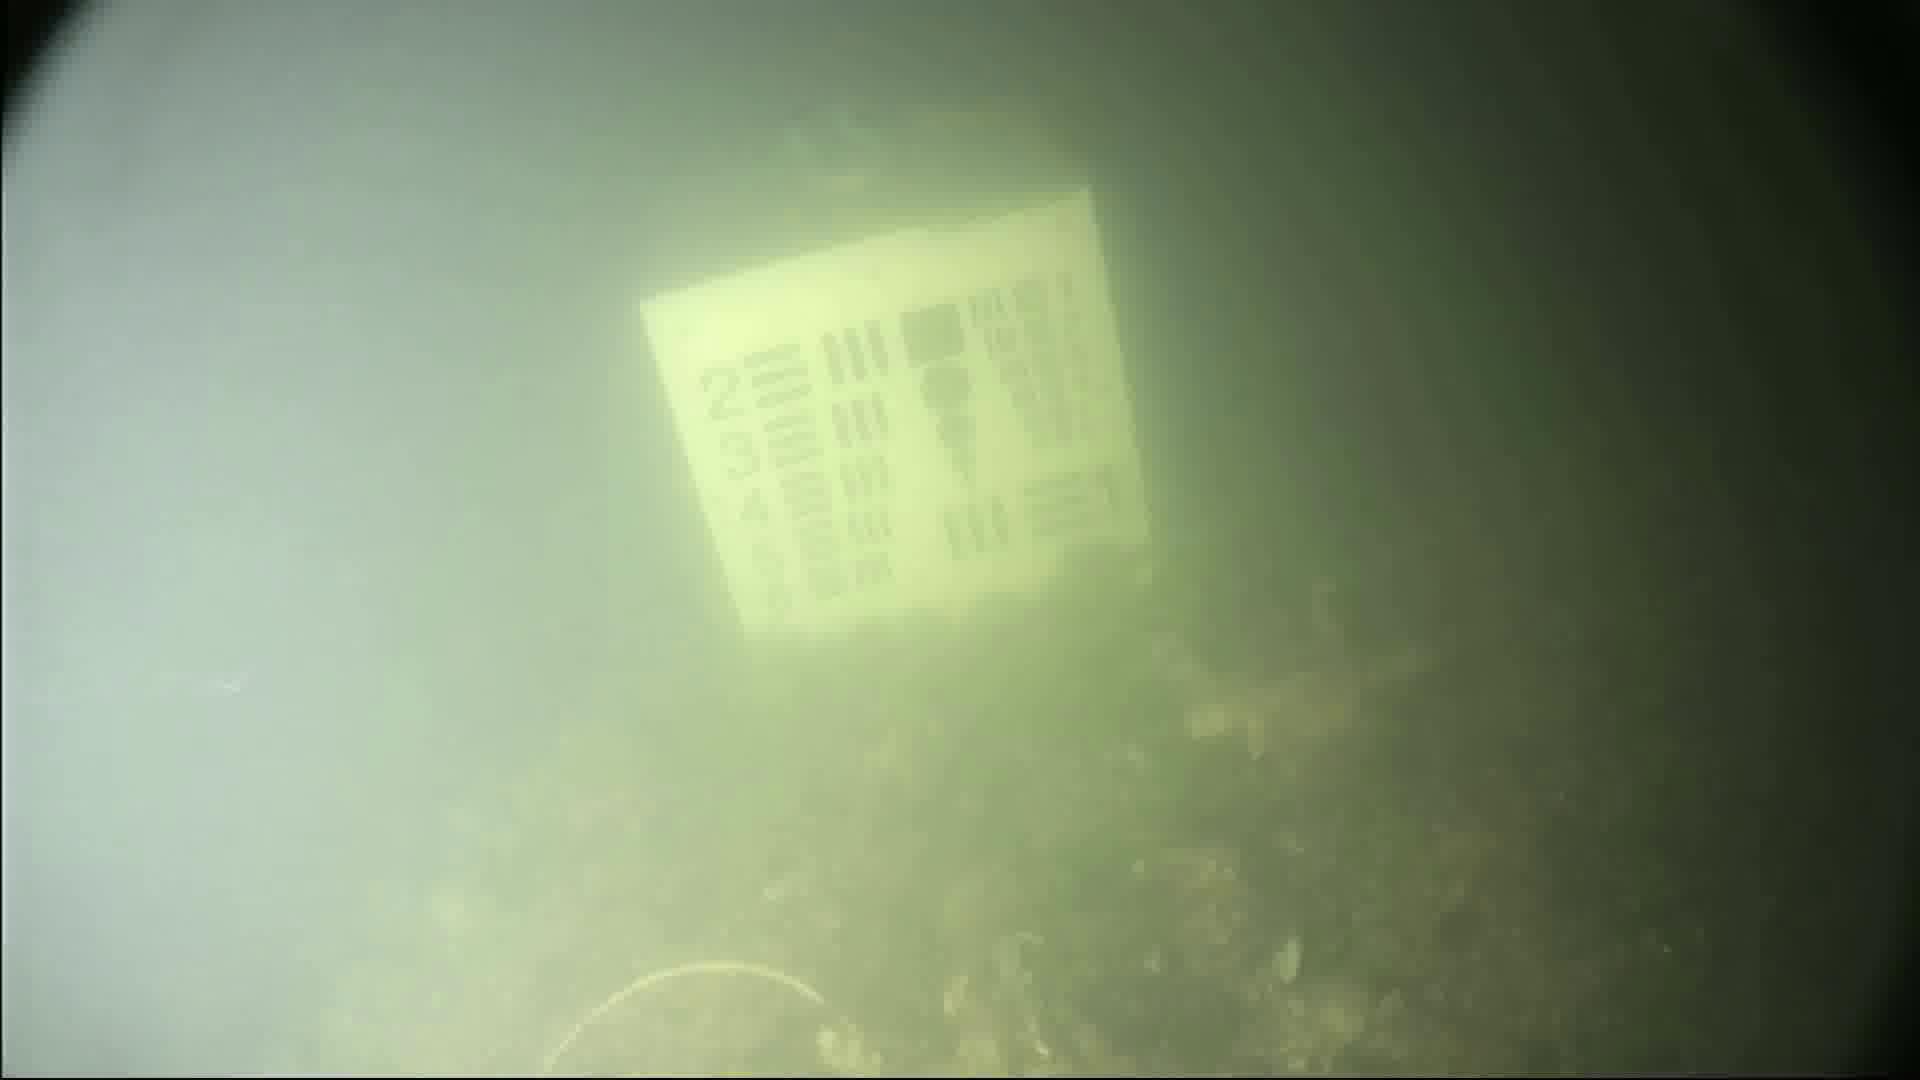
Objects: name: crab